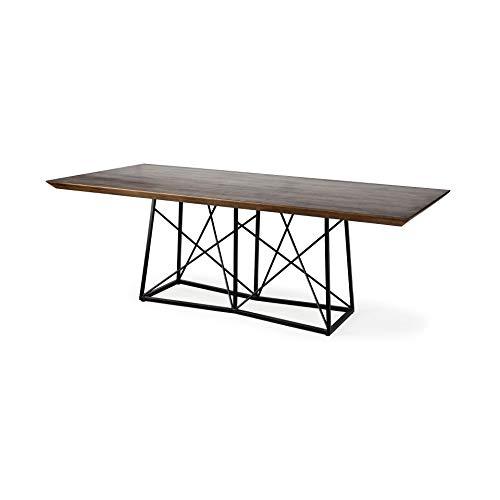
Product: Mercana 67900-AB Morpheus Dining Table, Rectangular (86" x 40"), Medium Brown
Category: Home & Kitchen | Furniture | Kids' Furniture | Tables & Chairs | Table & Chair Sets
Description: Solid Wood Table Top.
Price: $1,356.65
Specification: ProductDimensions:86x40x30.5inches|ItemWeight:150pounds|ShippingWeight:141pounds(Viewshippingratesandpolicies)|Manufacturer:Mercana|ASIN:B07LBBMXRG|Itemmodelnumber:67900-AB